Sanjeev Bhaskar

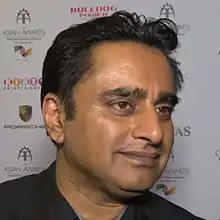
Bhaskar in 2015

On 31 October 2014, Bhaskar hosted "Kermode and Mayo's Film Review", standing in for Simon Mayo on the BBC's flagship film show. He also played the lead character in the online animation Rajesh Finesse in 2014.